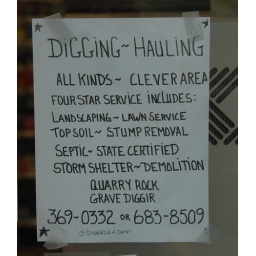
sign found in a connivence store window